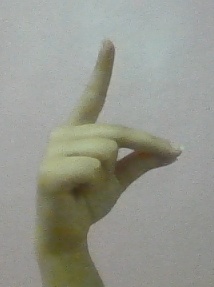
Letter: ta